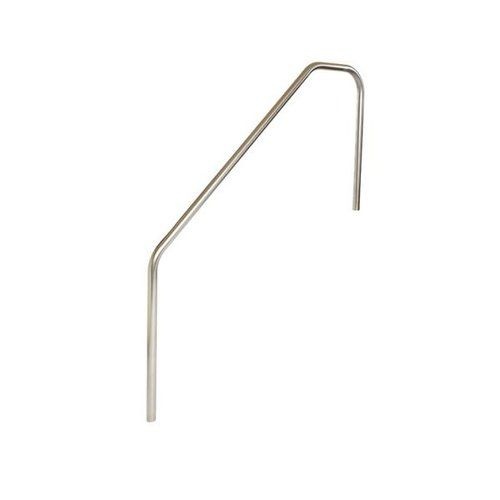
Hand Rails S/S 3 Bend 60'' Commercial - 3hr-5-065
Hand Rails S/S 3 Bend 60'' Commercial - 3HR-5-065 Enhance the safety and style of your commercial swimming pool with the **Hand Rails S/S 3 Bend 60'' Commercial - 3HR-5-065**. Crafted from durable stainless steel, these 60-inch handrails are designed for high-traffic environments, offering long-lasting corrosion resistance and a sleek, professional look. With a convenient 3-bend design, they provide secure support for swimmers entering or exiting the pool, making them ideal for commercial pools, public aquatic centers, and resorts. Easy to install and built to withstand daily use, these handrails ensure compliance with commercial safety standards while enhancing the poolside experience. Key Features: - Commercial-Grade Quality: Heavy-duty stainless steel construction ensures durability and corrosion resistance. - 60-Inch Length: Perfect size for commercial pool settings, offering excellent support. - 3-Bend Design: Ergonomic bends provide secure hand grips for added safety. - Versatile Application: Ideal for hotels, public pools, and resorts. - Easy Installation: Compatible with most standard deck fittings. Upgrade your pool area with reliable, professional-grade handrails that prioritize both safety and style.
Brand: S.R.Smith
Category: Home & Garden > Pool & Spa > Pool & Spa Accessories > Pool Ladders, Steps & Ramps